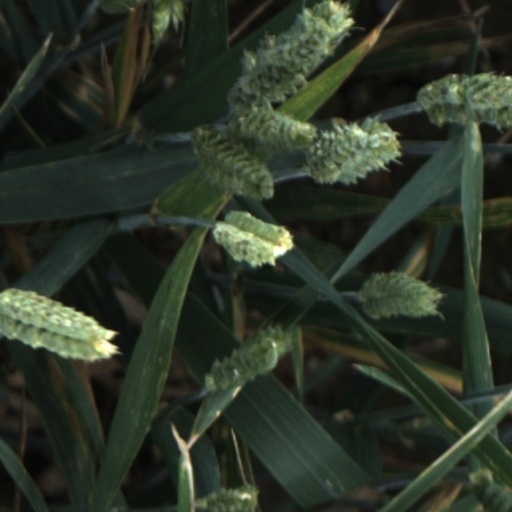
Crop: wheat